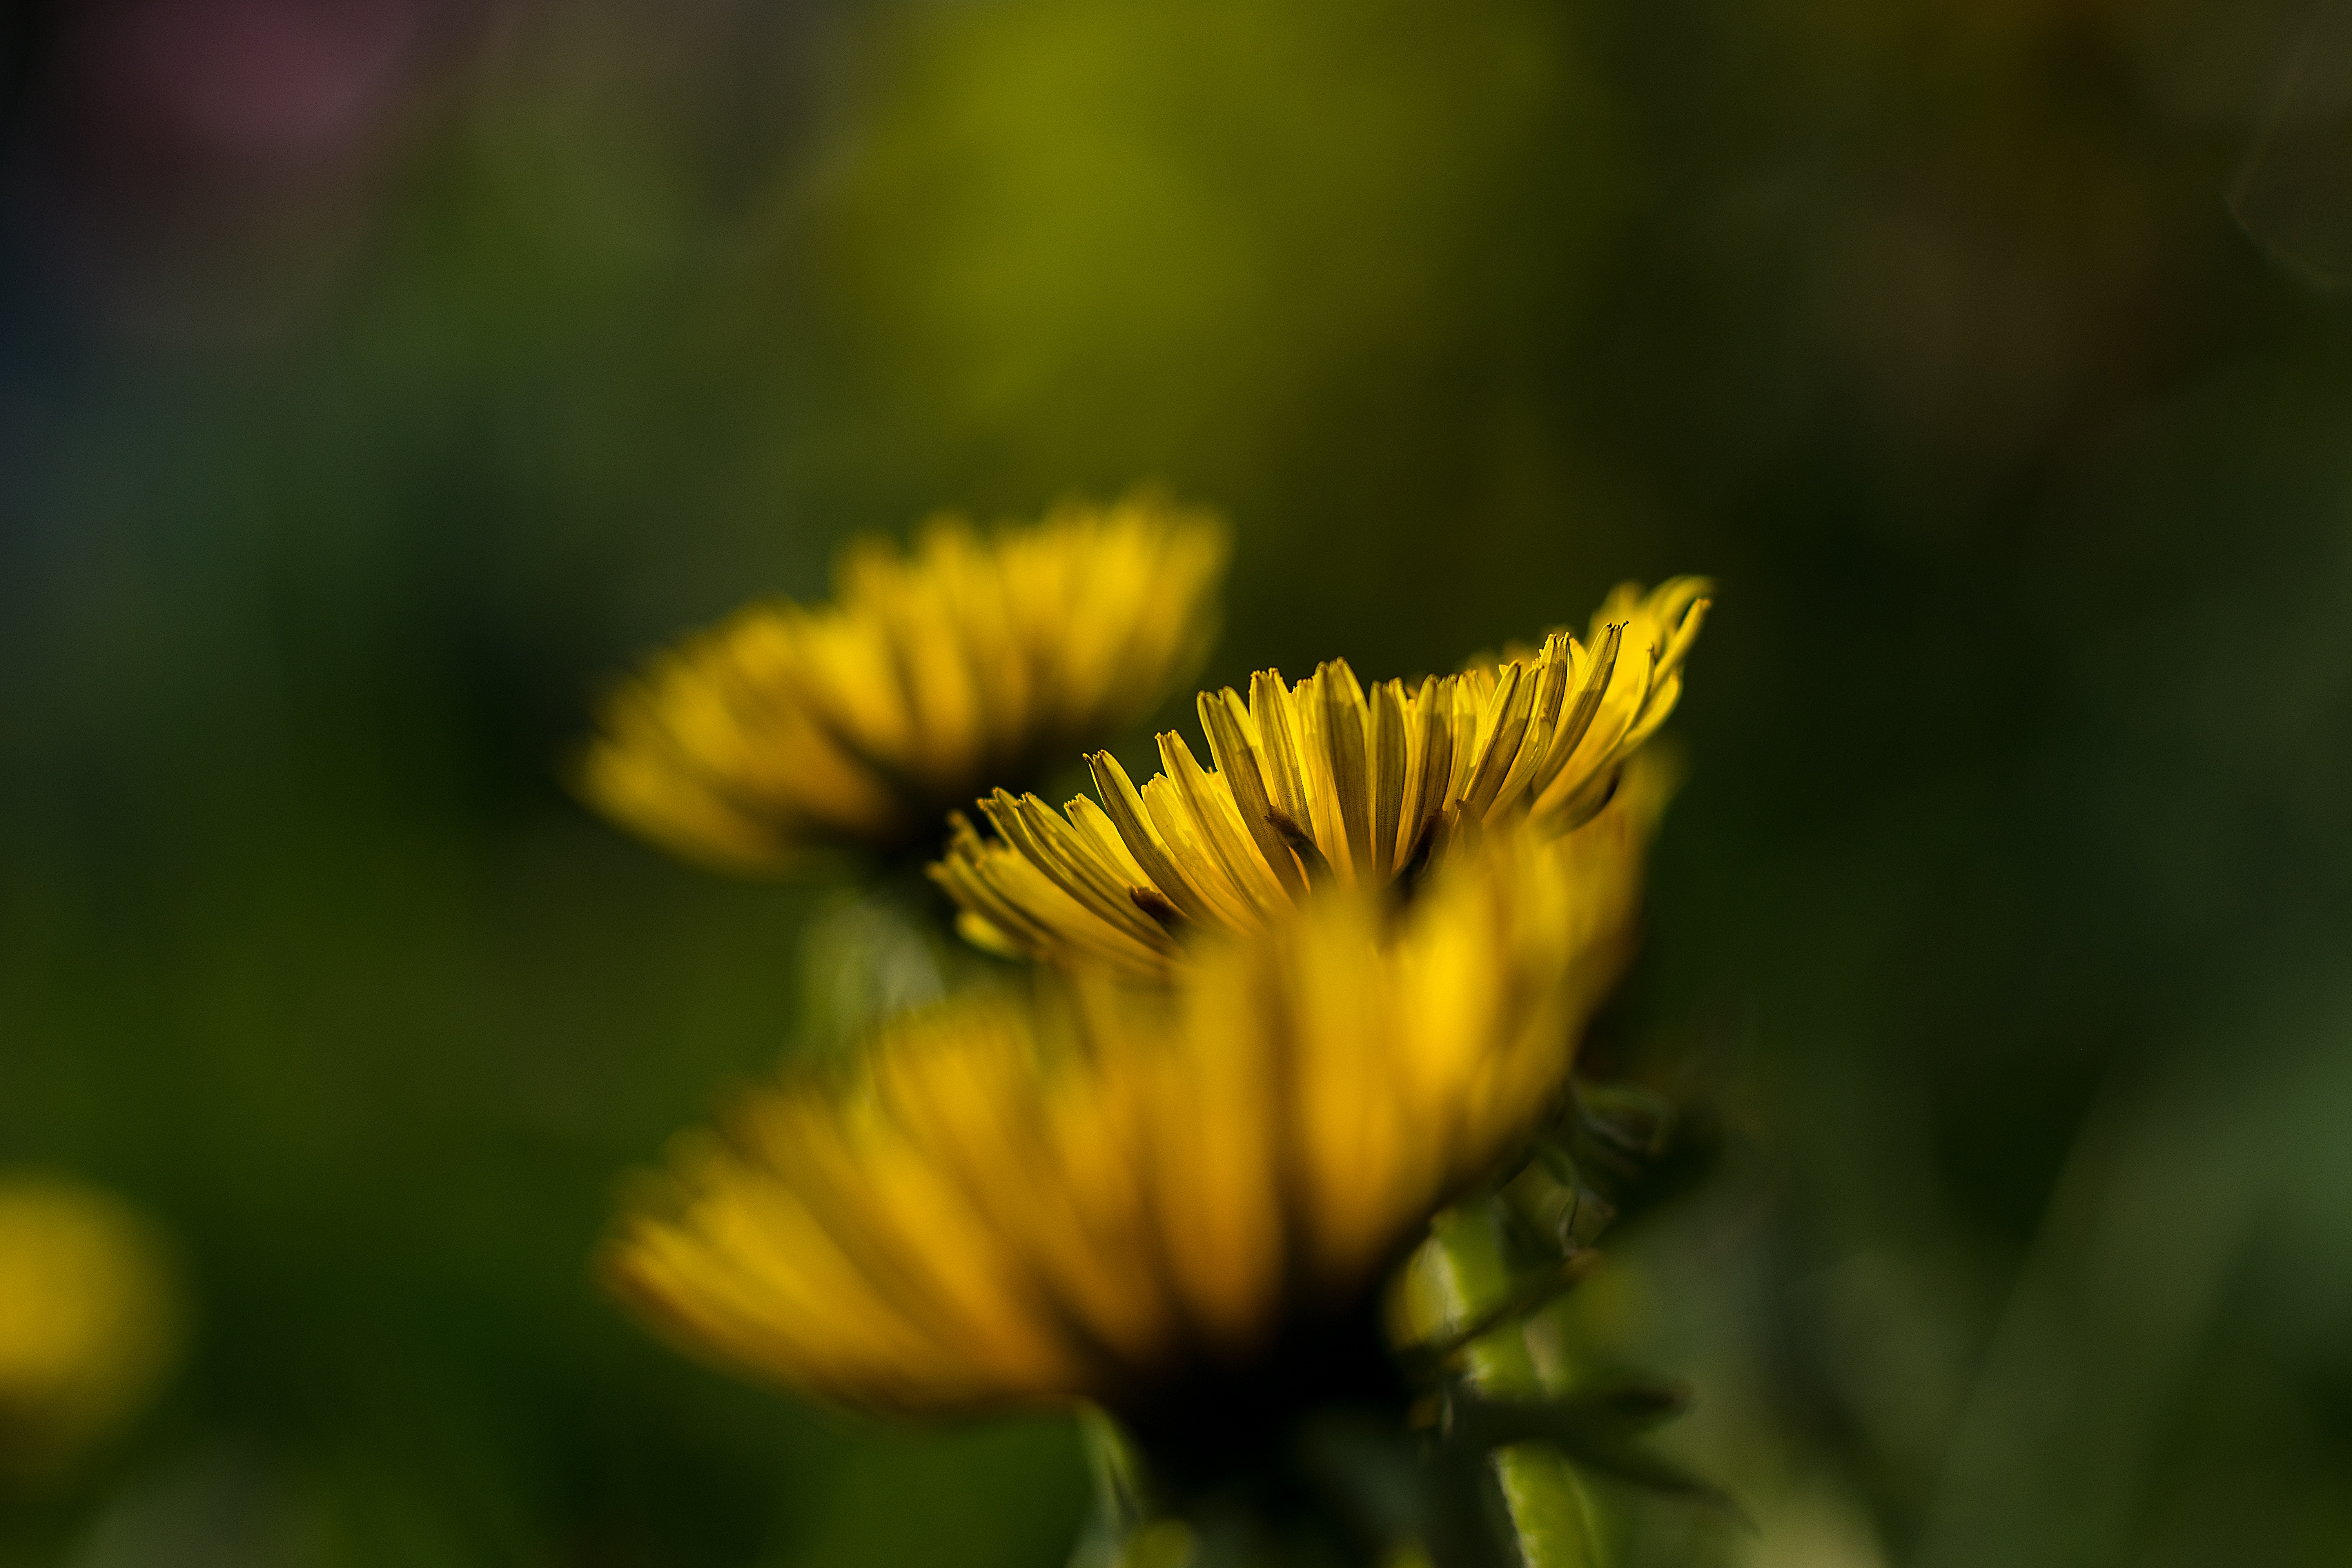
nature, grass, plant, photography, meadow, dandelion, prairie, sunlight, leaf, flower, petal, daisy, pollen, spring, green, insect, macro, botany, yellow, garden, flora, fauna, yellow flower, wildflower, close up, yellow flowers, nectar, macro photography, public record, flowering plant, daisy family, plant stem, land plant